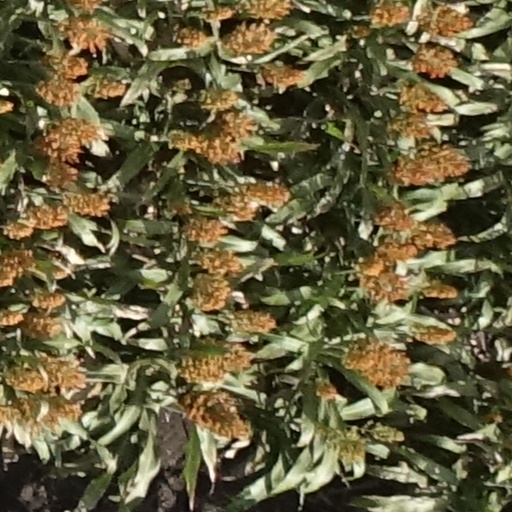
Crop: sorghum